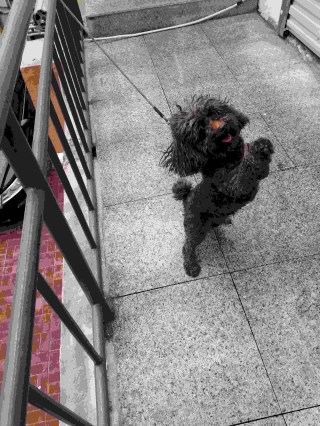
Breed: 7449-n000128-teddy